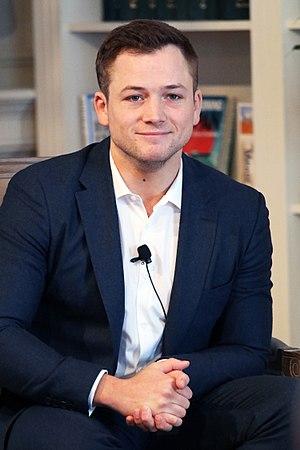
Rocketman est un film biographique britanniquo-américain réalisé par Dexter Fletcher, sorti en 2019. Il s'agit d'un portrait du chanteur britannique Elton John.